Newport, Isle of Wight

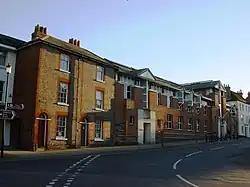
Isle of Wight Crown Court in Newport

Seaclose Park in Newport, on the east bank of the River Medina, has since 2002 been the location for the revived Isle of Wight Music Festival, which is held once a year. Newport is home to the Postal Museum, possibly the largest private collection of vintage postal equipment and post boxes in the world.